Mosler MT900

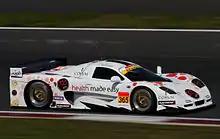
Mosler MT900M GT300 car at the 2010 Fuji GT 400km

Launched in late 2006, the Mosler MT900 GT3 was an attempt by Rollcentre Racing to adapt the MT900R for compliance to the new FIA GT3 category used in various championships. However, the lack of production Moslers led to the FIA rejecting the homologation and forcing Rollcentre to turn elsewhere. The car was allowed into the International GT Open, Australian GT Championship and Belcar series along with the British GT championship which runs to GT3 rules, but has not been approved for other series which use the GT3 category.